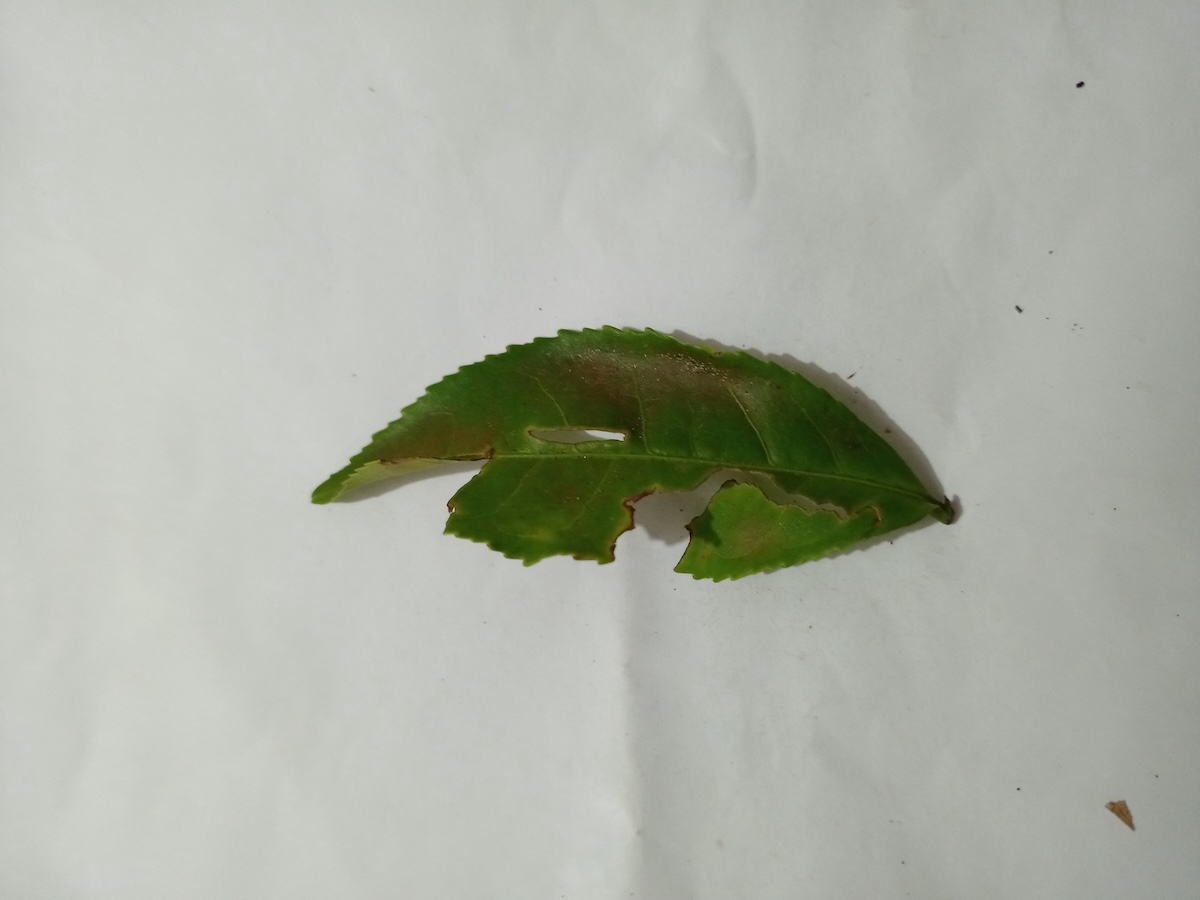
Label: Red spider